Flag of the vice president of the United States

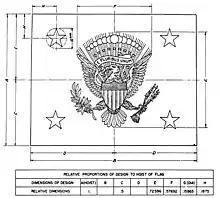
Specification of the vice president's flag from the 1975 executive order creating it.

The dimensions of all the elements in the flag are relative to the hoist (vertical size) of the flag. The relative length of the flag varies; each military service typically defines several sizes and dimensions depending on use. The coat of arms stays centered, while the four stars stay a fixed distance from the edges, so on longer flags the stars will be further apart.